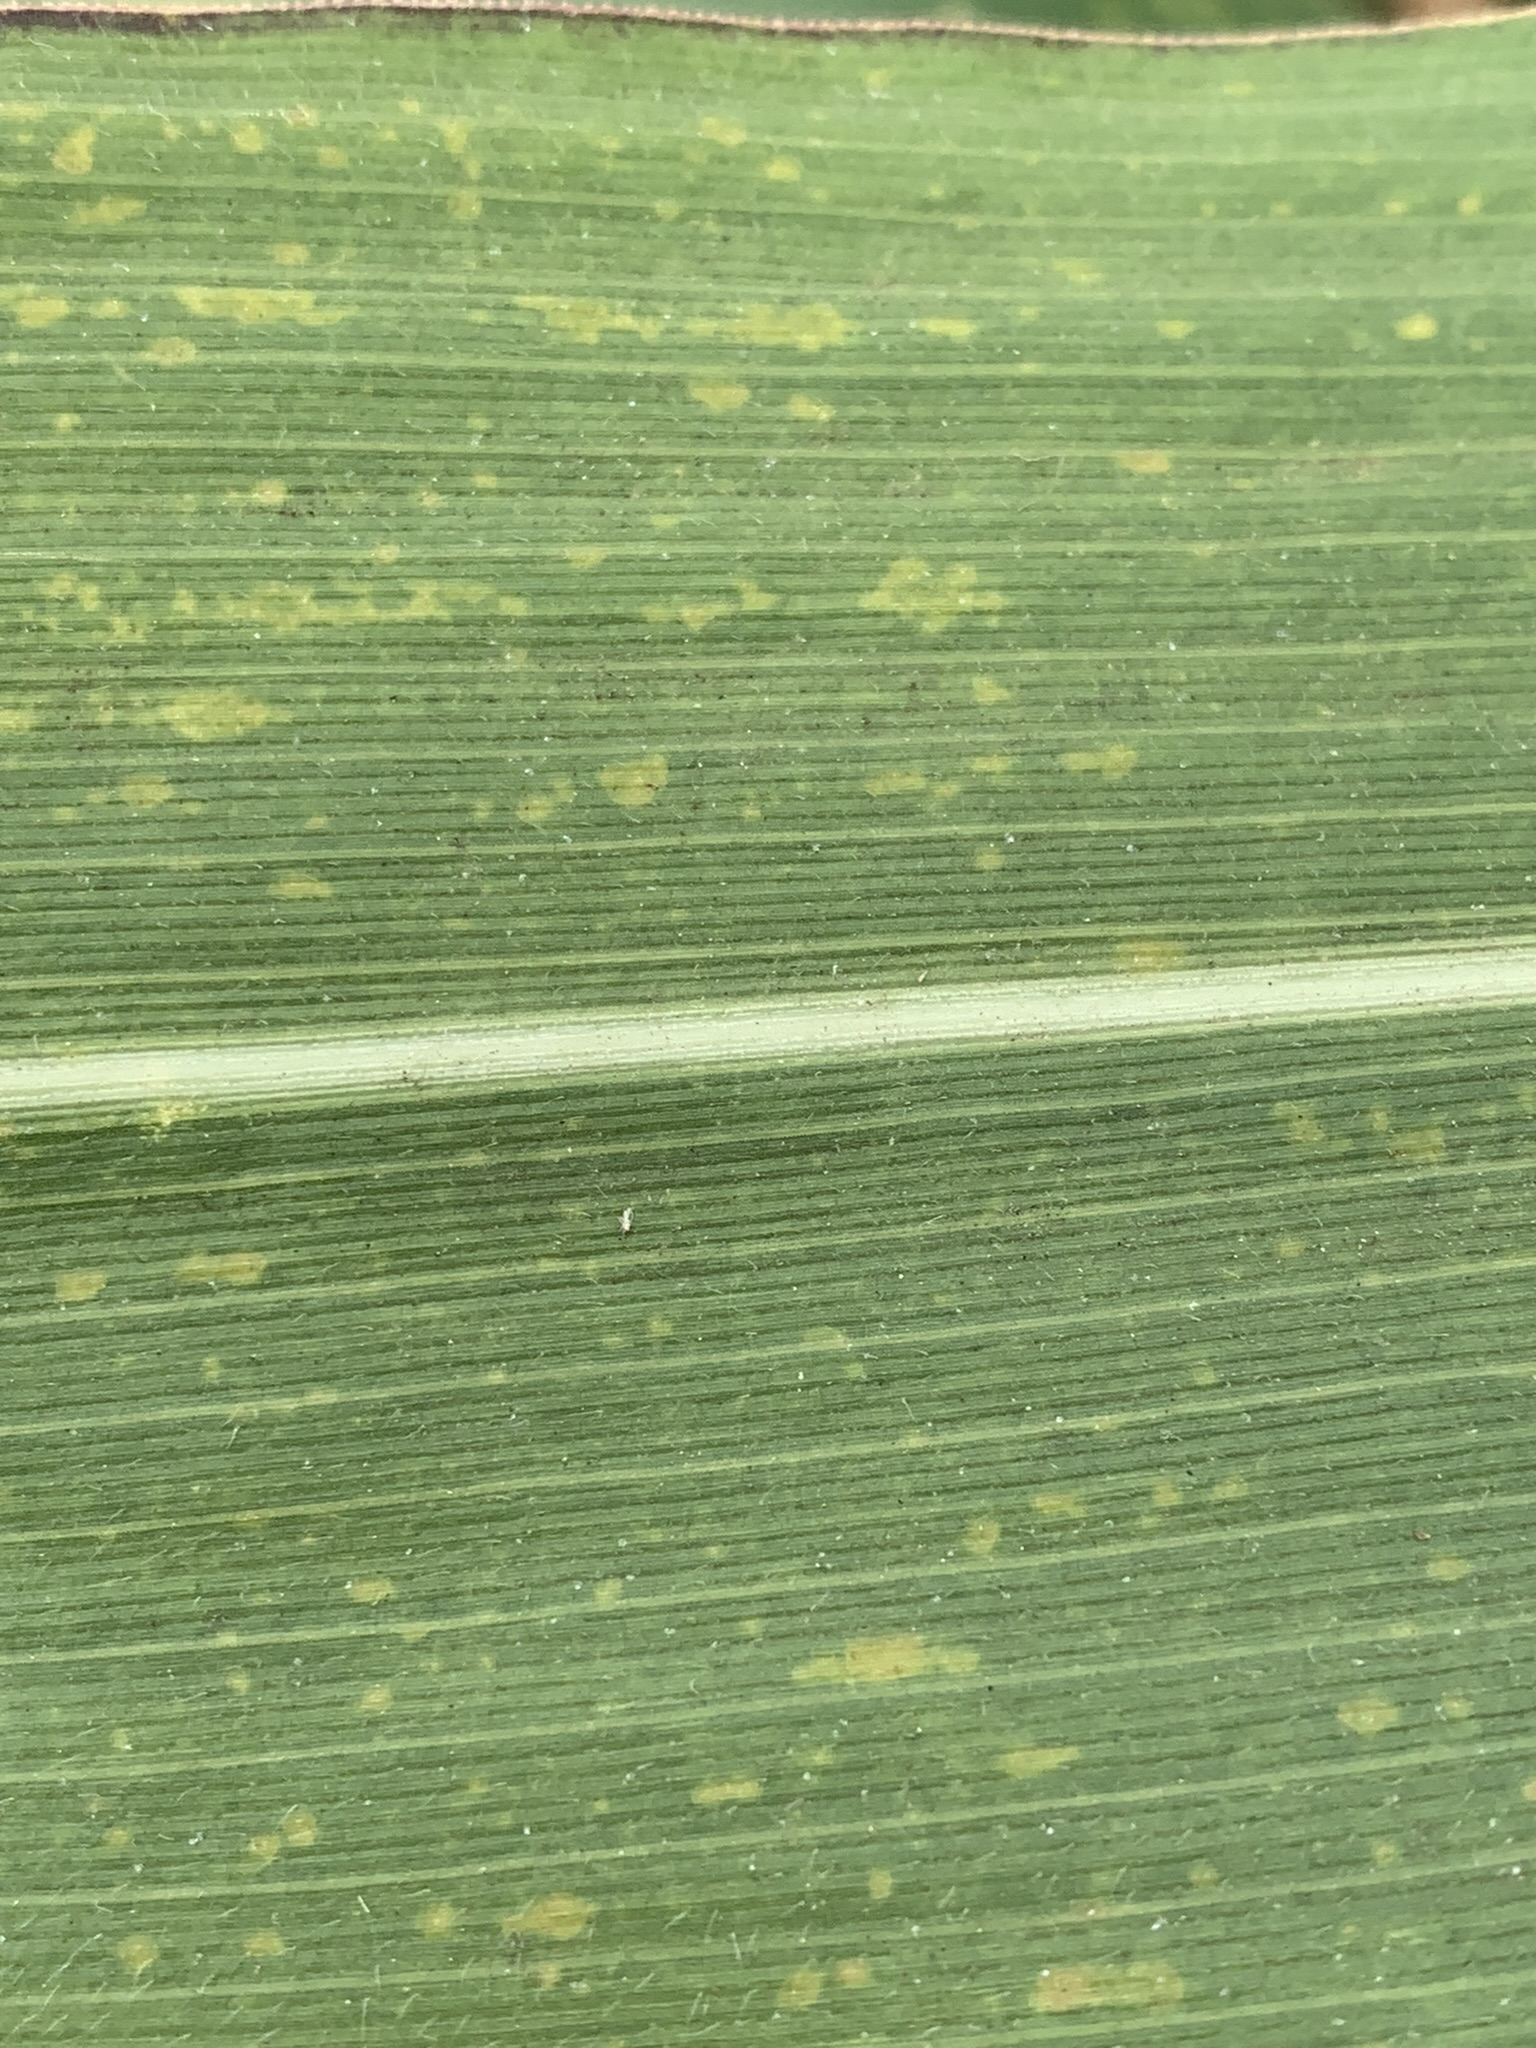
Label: MLN